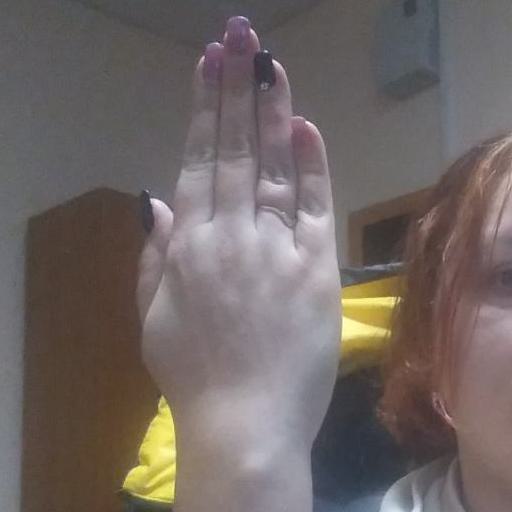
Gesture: stop_inverted